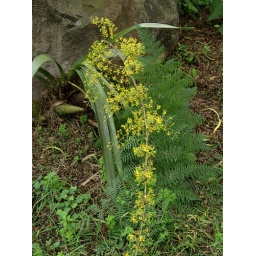
My son found this somewhat hidden plant just by the particular smell of its flowers; I was impressed.